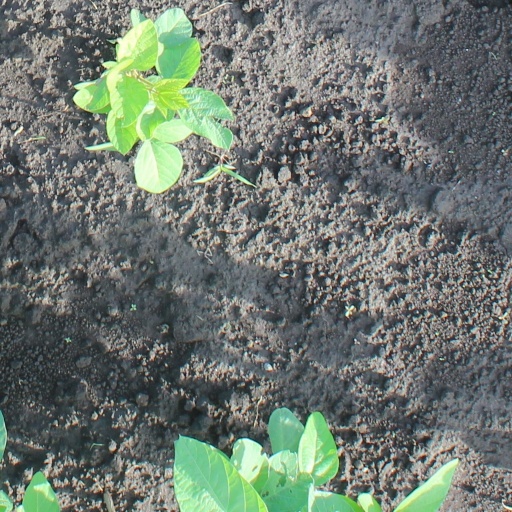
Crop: soybean